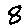
Label: 8